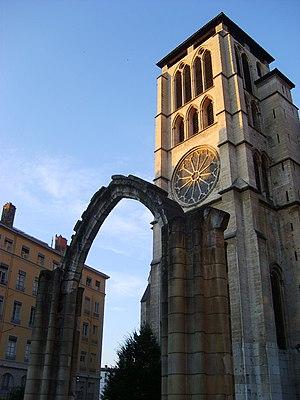
Face nord
Lyon, de l'an mil au Moyen Âge tardif, voit la cité suivre avec un temps de retard la plupart des grandes évolutions urbaines de l'Europe médiévale. Son maître, l'archevêque, reste longtemps un seigneur temporel indiscutable, partageant le pouvoir avec le chapitre de Saint-Jean. Le pouvoir bourgeois ne s'y développe qu'avec peine. Le début du XIVᵉ siècle marque une césure importante, avec l'entrée définitive de Lyon dans le giron du royaume de France et la prise du pouvoir municipal par les bourgeois laïcs.